Partita for Violin No. 2 (Bach)

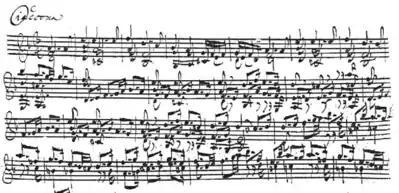
Chaconne (beginning), Bach's manuscript

The Partita in D minor for solo violin, BWV 1004, by Johann Sebastian Bach, was written between 1717 and 1720. It is a part of his compositional cycle called Sonatas and Partitas for Solo Violin.